Robert Williams (singer)

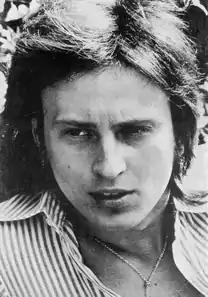

Robertos Konstantinos Williams (Greek: Ροβέρτος-Κωνσταντίνος Ουίλιαμς, 4 December 1949 – 21 August 2022), best known as Robert Williams (Greek: Ρόμπερτ Ουίλιαμς), was a Greek singer and composer. He represented Greece in the Eurovision Song Contest 1977, together with singers Pascalis, Marianna Toli and Bessy Argyraki.